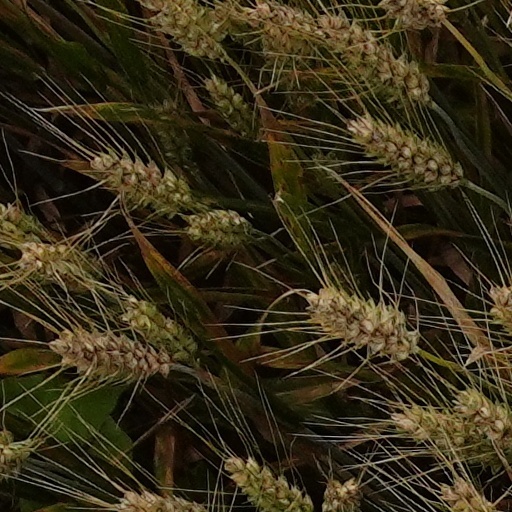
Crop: wheat